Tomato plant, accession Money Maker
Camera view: tilt-top (135 deg); turntable rotation: 270 degrees
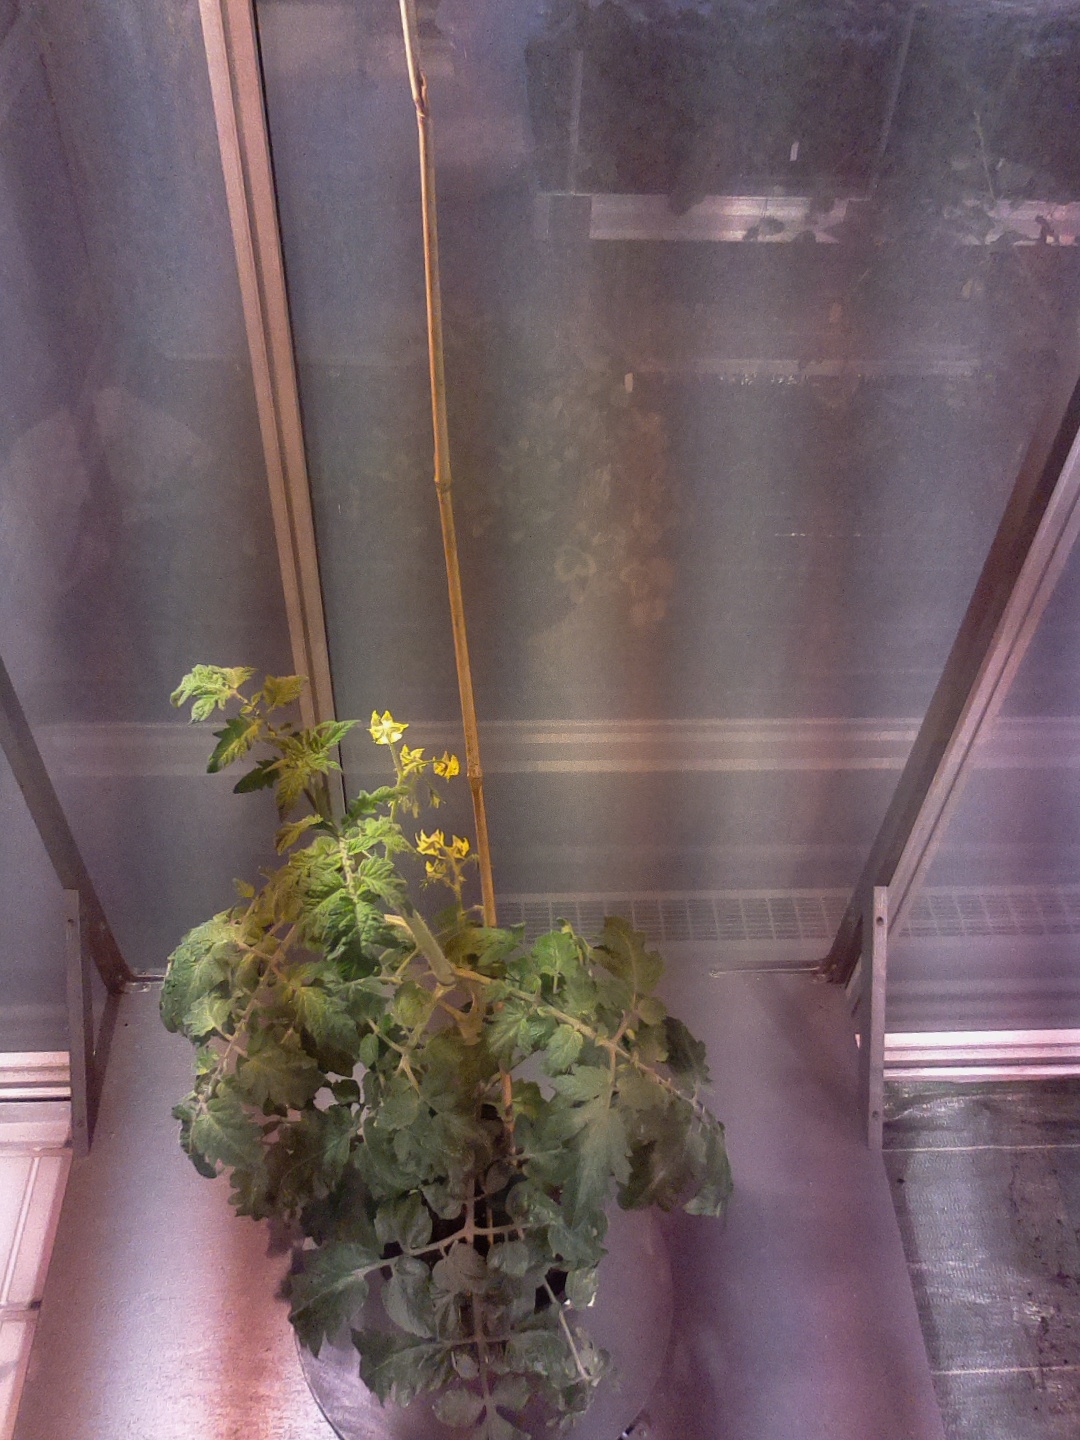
BBCH growth stage 68: Full flowering, 80%-90% of flowers open, more petals falling